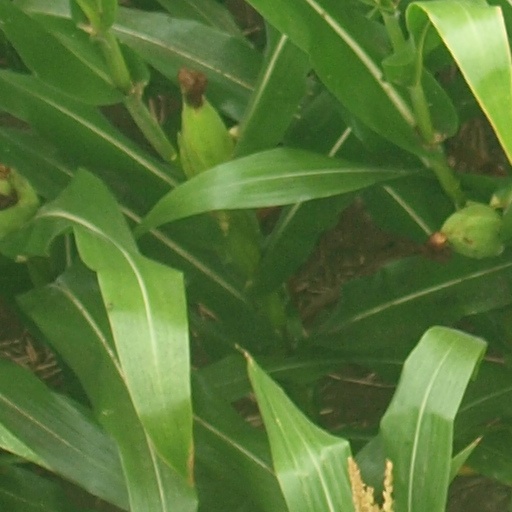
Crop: maize; corn